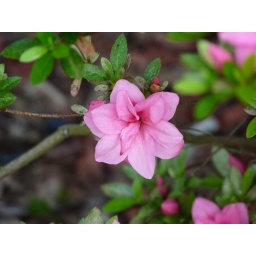
I love the pink flower in my flowerbed.